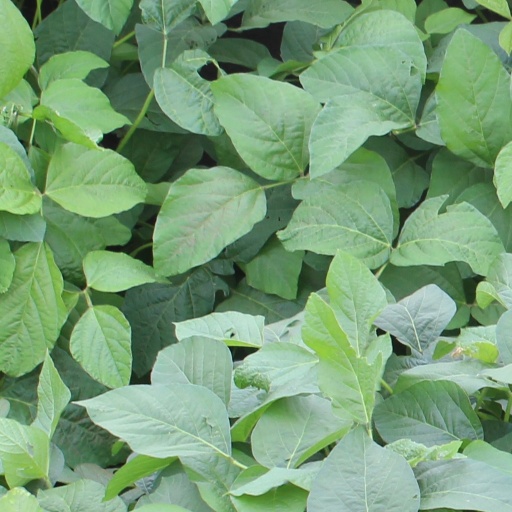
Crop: soybean